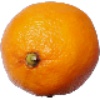
Label: Lemon Meyer 1